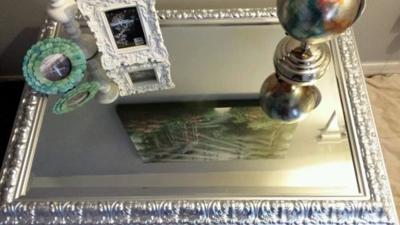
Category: table